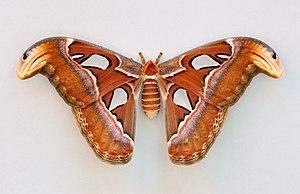
Imago femelle d'Attacus atlas, photographié dans l'insectarium Wilhelma de Stuttgart, en Allemagne. L'animal a été photographié alors qu'il pondait des œufs sur un mur. L'envergure est d'environ 25 cm.
Cet article recense les plus gros insectes du monde. Comme toujours pour ce type de classement, plusieurs critères désignent différents prétendants, selon que l'on considère le poids, la taille ou leur rapport, le stade larvaire ou l'imago.
L’Atlas est une espèce asiatique de lépidoptères de la famille des Saturniidae, souvent considérée comme le plus grand papillon du monde.